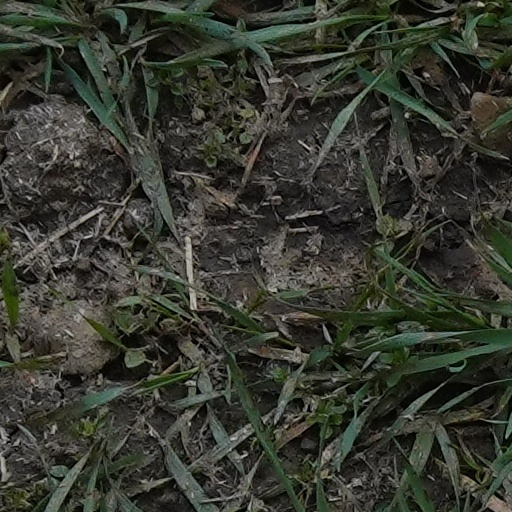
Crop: wheat